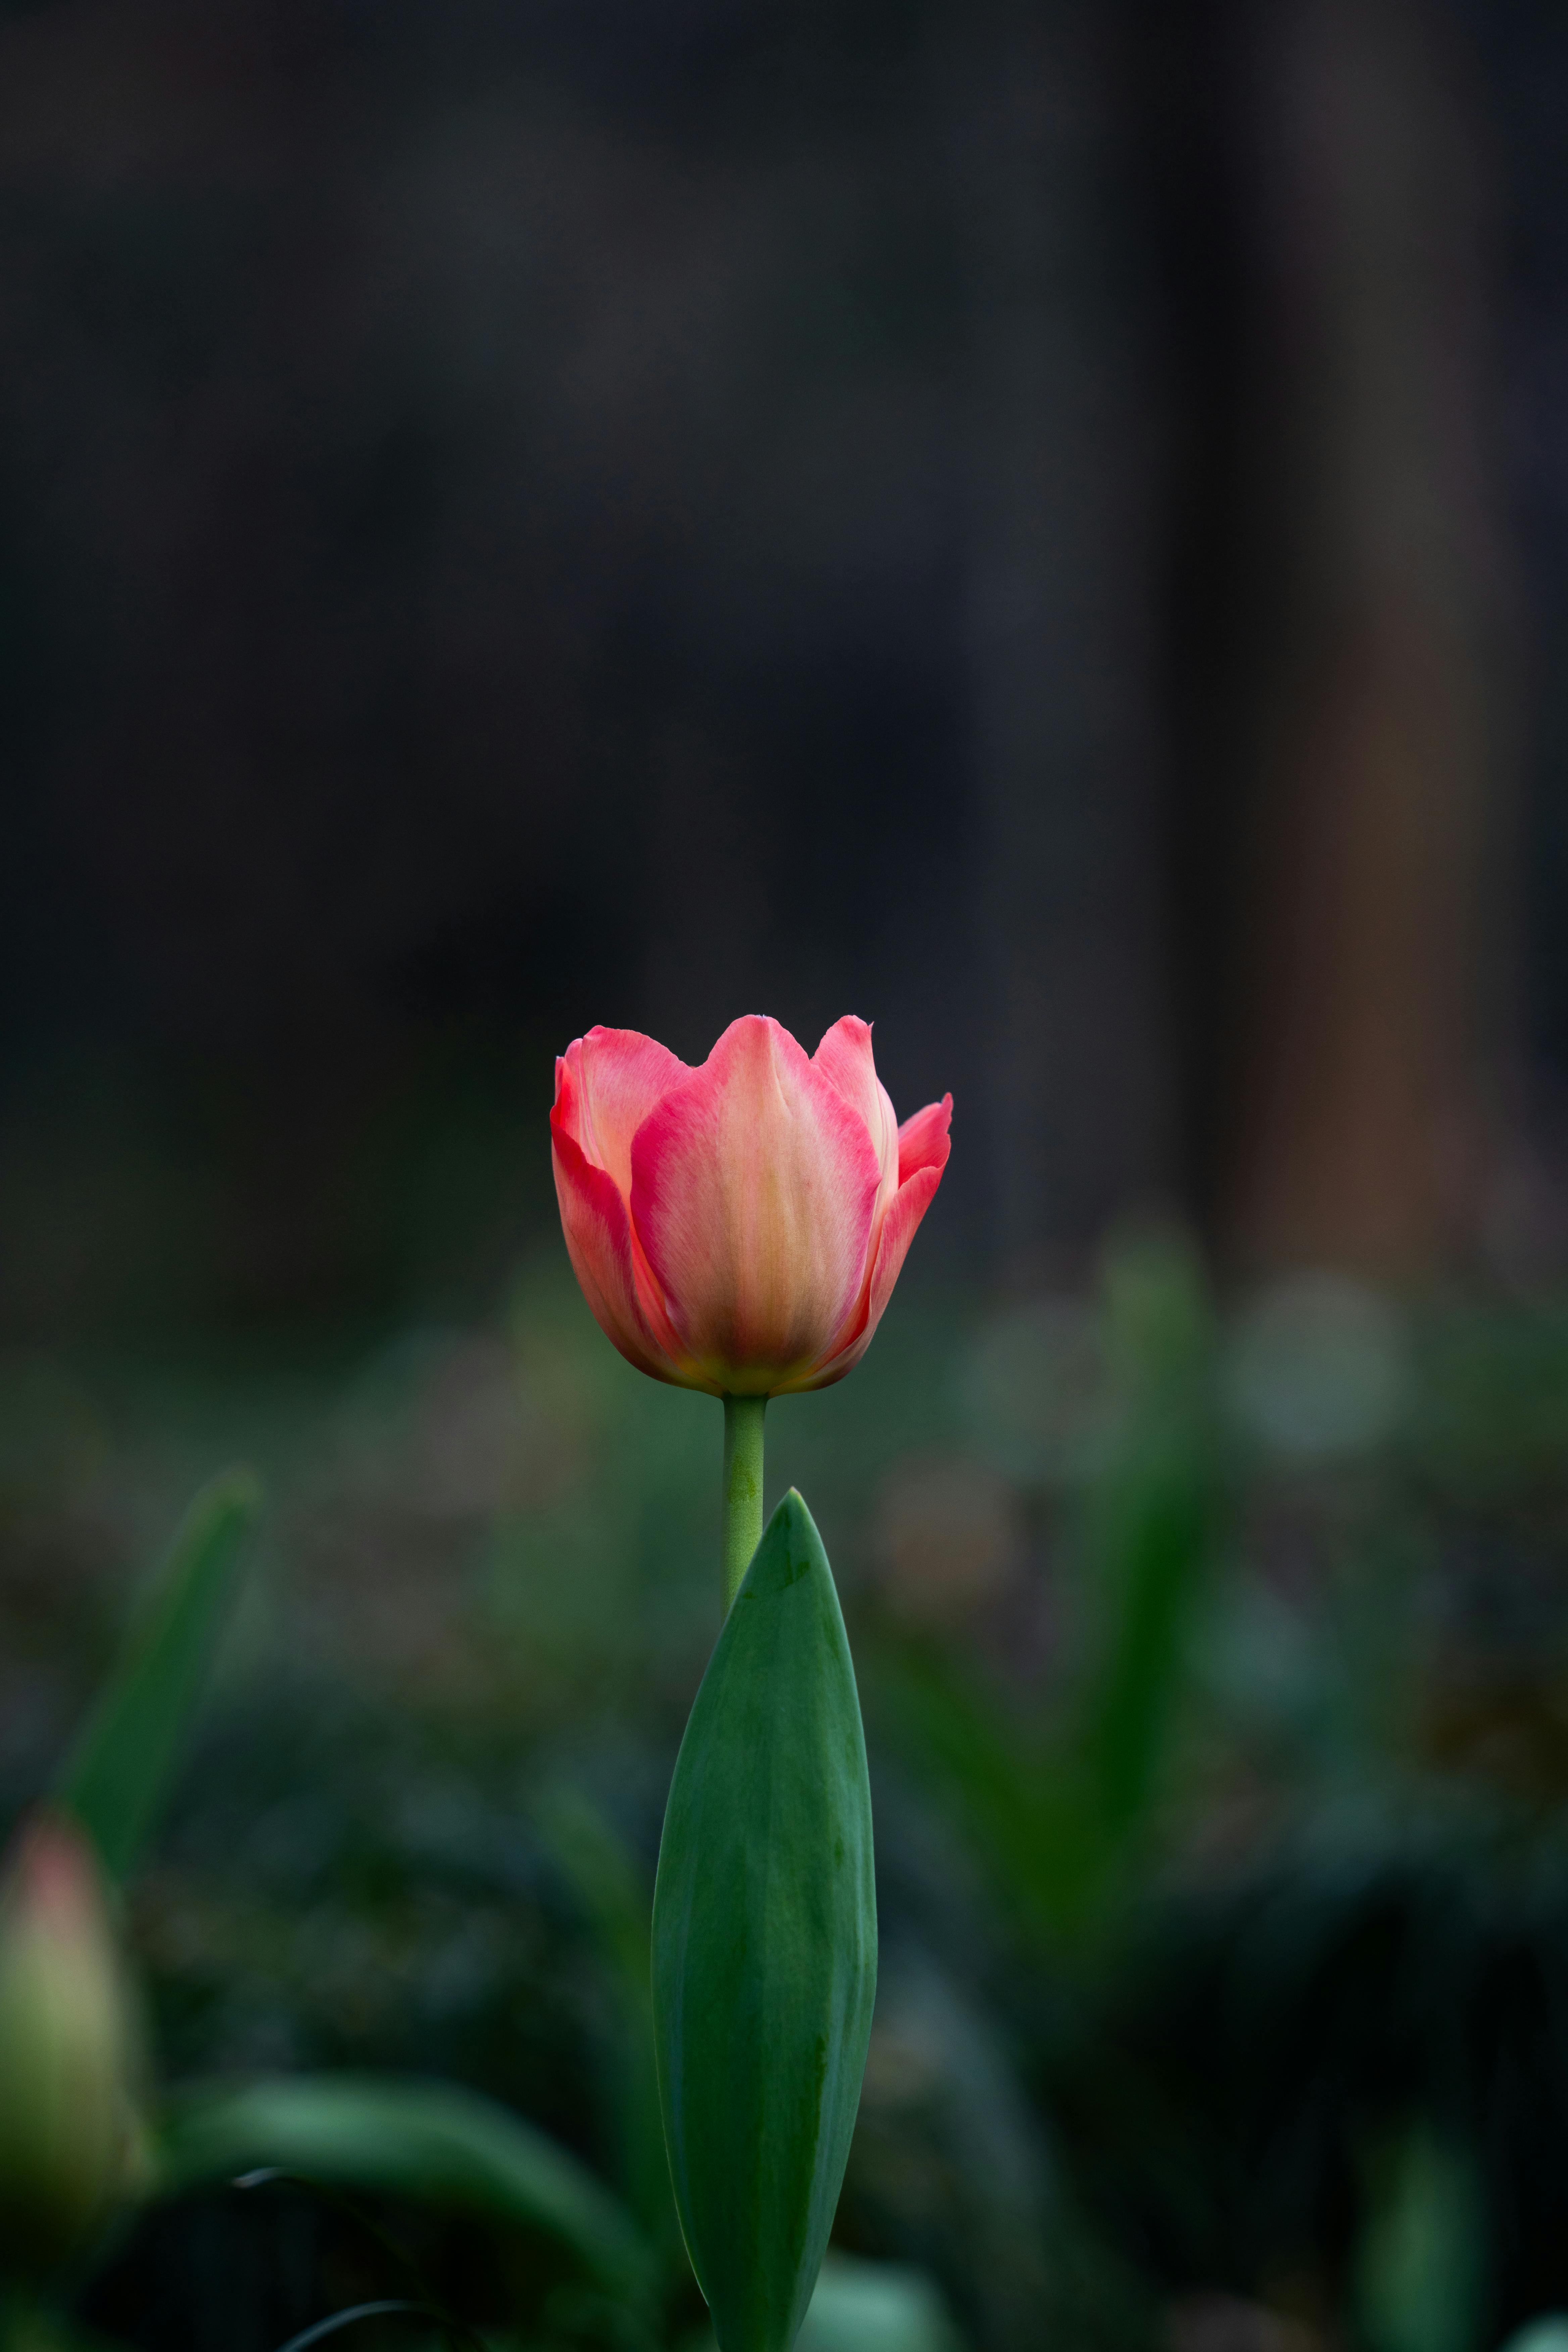
flower, plant, petal, lotus, terrestrial plant, natural landscape, aquatic plant, flowering plant, herbaceous plant, annual plant, Pedicel, proteales, sacred lotus, water lily, rose family, landscape, wildflower, magenta, macro photography, bud, plant stem, rose order, dicotyledon, perennial plant, lily family, grass